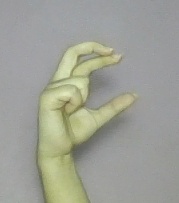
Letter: thal